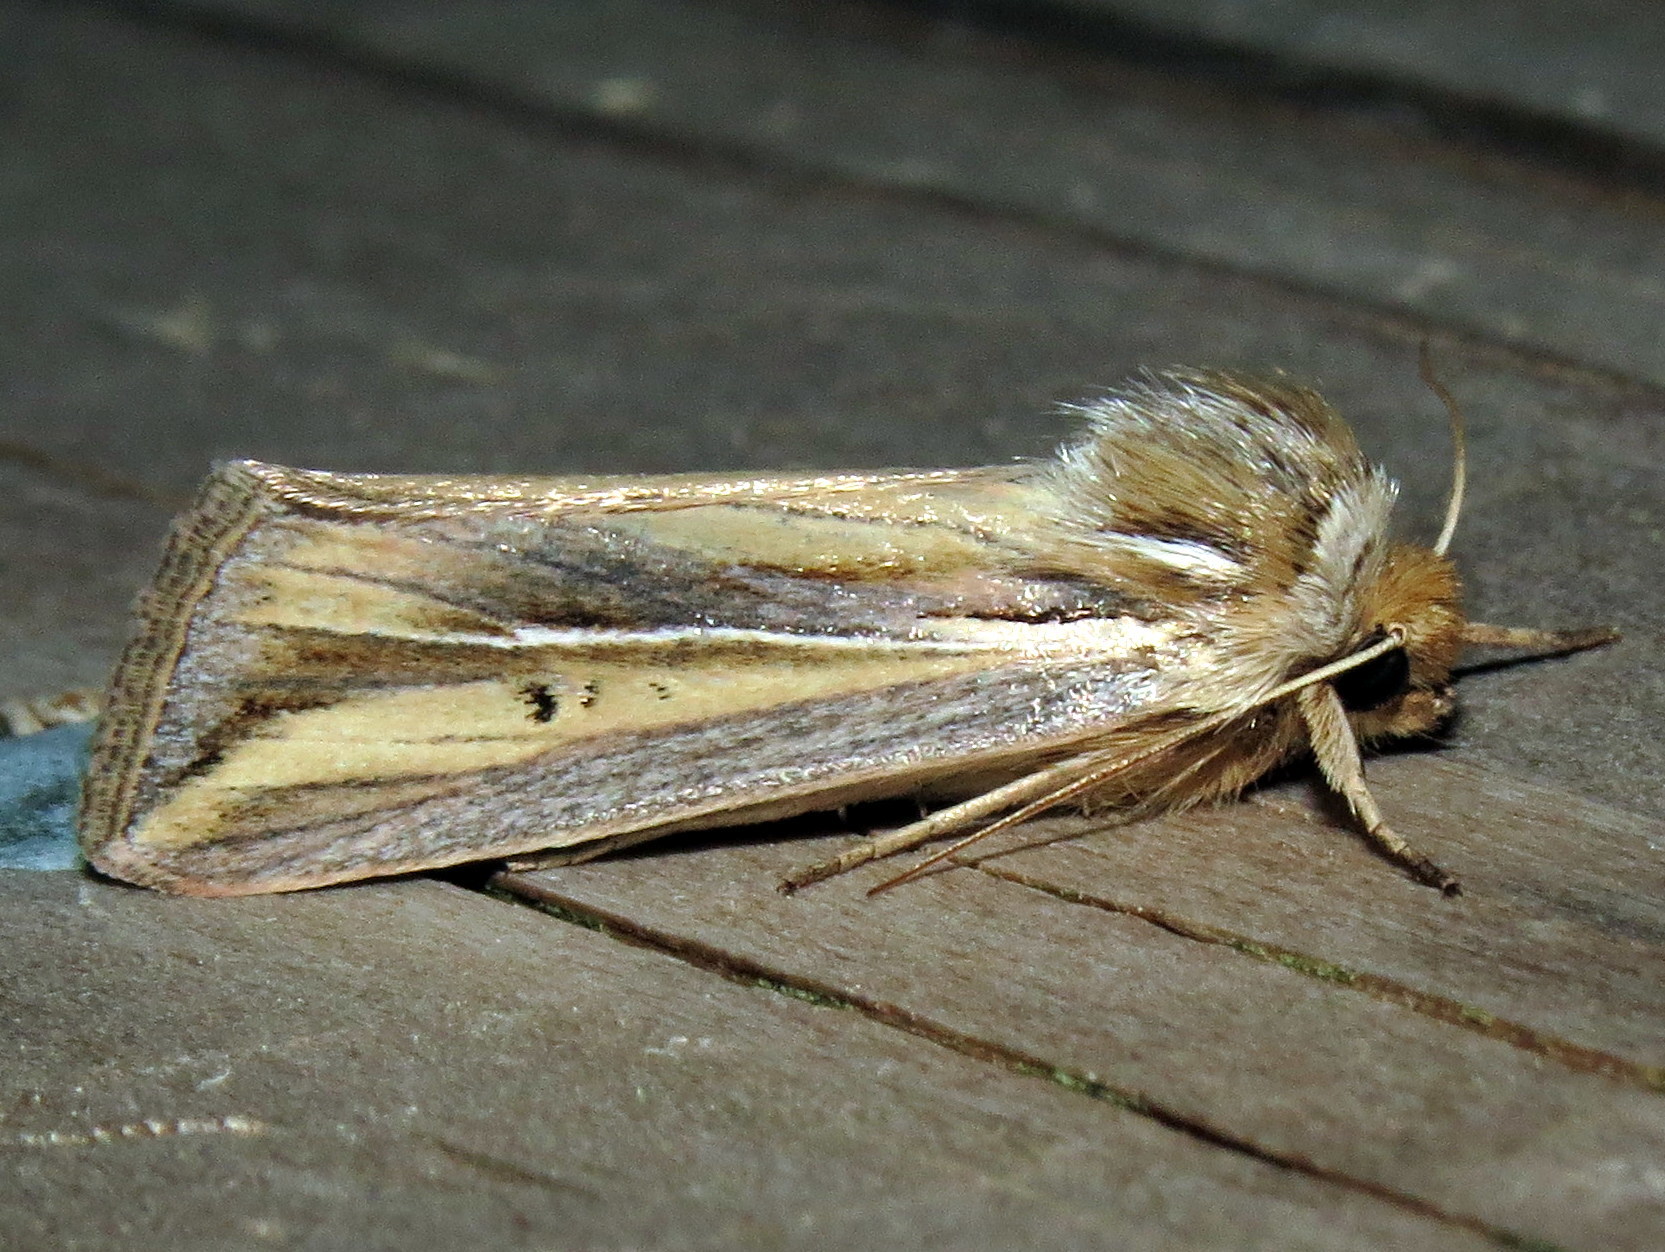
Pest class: wheathead_armyworm_Dargida_diffusa